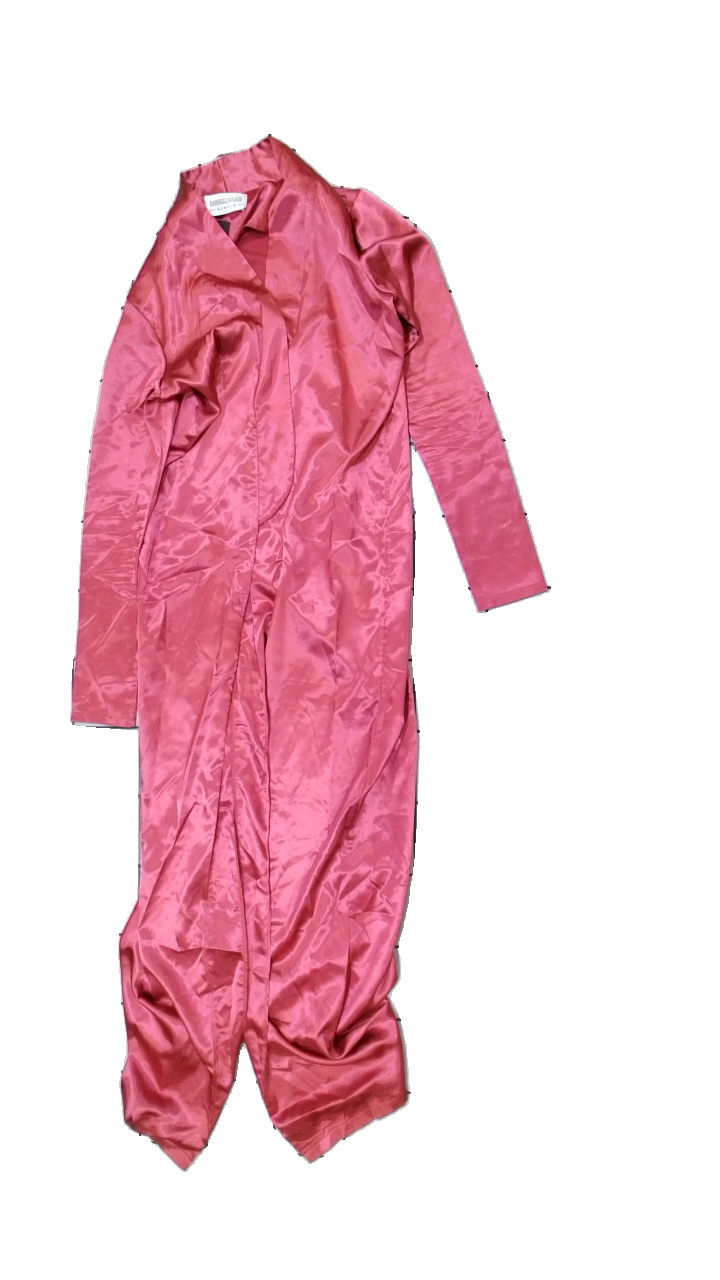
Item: Cardigan (Ladies)
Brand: Fashion Fair Ltd
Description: Pink satin cardigan
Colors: Pink
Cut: Long
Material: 100% Polyester
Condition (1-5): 5
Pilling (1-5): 5
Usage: Reuse
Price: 50-100